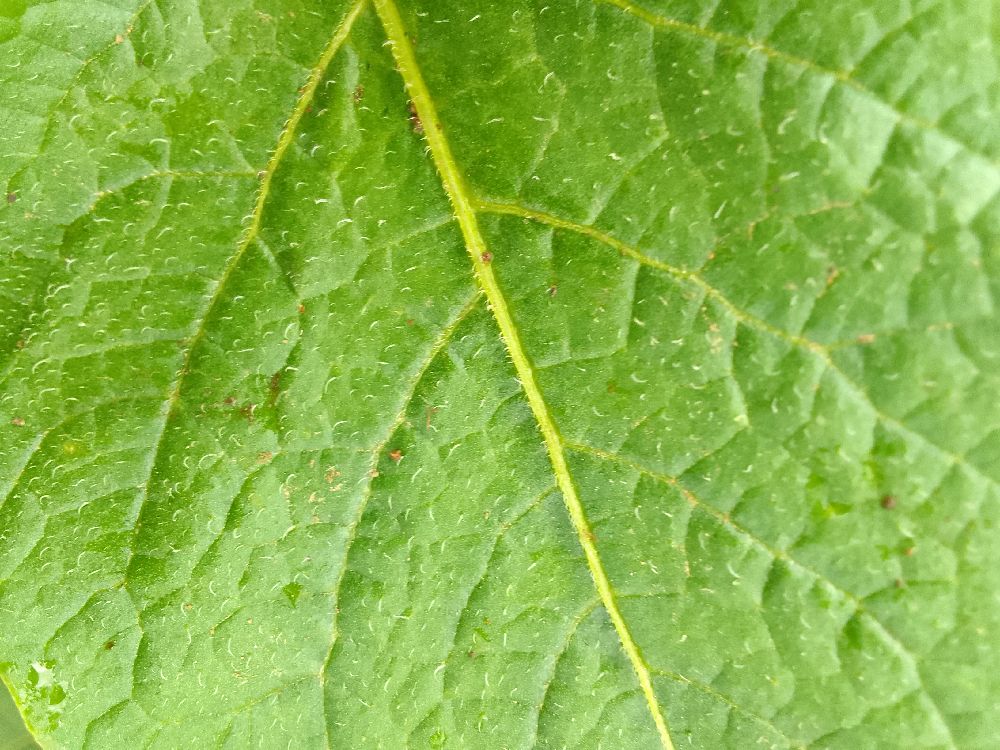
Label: Healthy